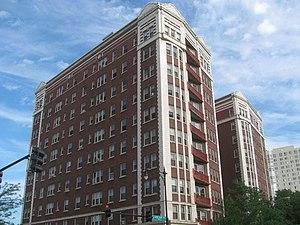
Cet article concerne une liste des quartiers de la ville de Chicago aux États-Unis. Les quartiers de Chicago sont moins bien définis que les 77 secteurs communautaires officiels de la ville. À ce jour, il existe environ 228 quartiers qui sont répertoriés dans la ville de Chicago, ils sont tous différents les uns des autres par leur histoire, leur sociologie, leur démographie, leur fonction et leur attractivité. Certains d'entre eux maintiennent une forte identité culturelle. Les quartiers de Chicago sont répartis à travers 77 secteurs communautaires créés à la fin des années 1920 dans la ville par le Comité de recherche en sciences sociales de l'Université de Chicago. Ces secteurs communautaires furent essentiellement créés pour faciliter la ville de Chicago et le bureau du recensement des États-Unis dans ses recherches, ses comparaisons et besoins à long terme des études statistiques, démographiques et ethniques de la population.
Hyde Park est l'un des 77 secteurs communautaires de la ville de Chicago aux États-Unis. Il se situe dans le South Side de la ville, à quelques kilomètres au sud de Downtown, sur les bords du lac Michigan. La prestigieuse Université de Chicago se trouve dans ce secteur.